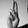
ASL letter: U